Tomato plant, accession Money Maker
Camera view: horizontal (90 deg, fisheye); turntable rotation: 90 degrees
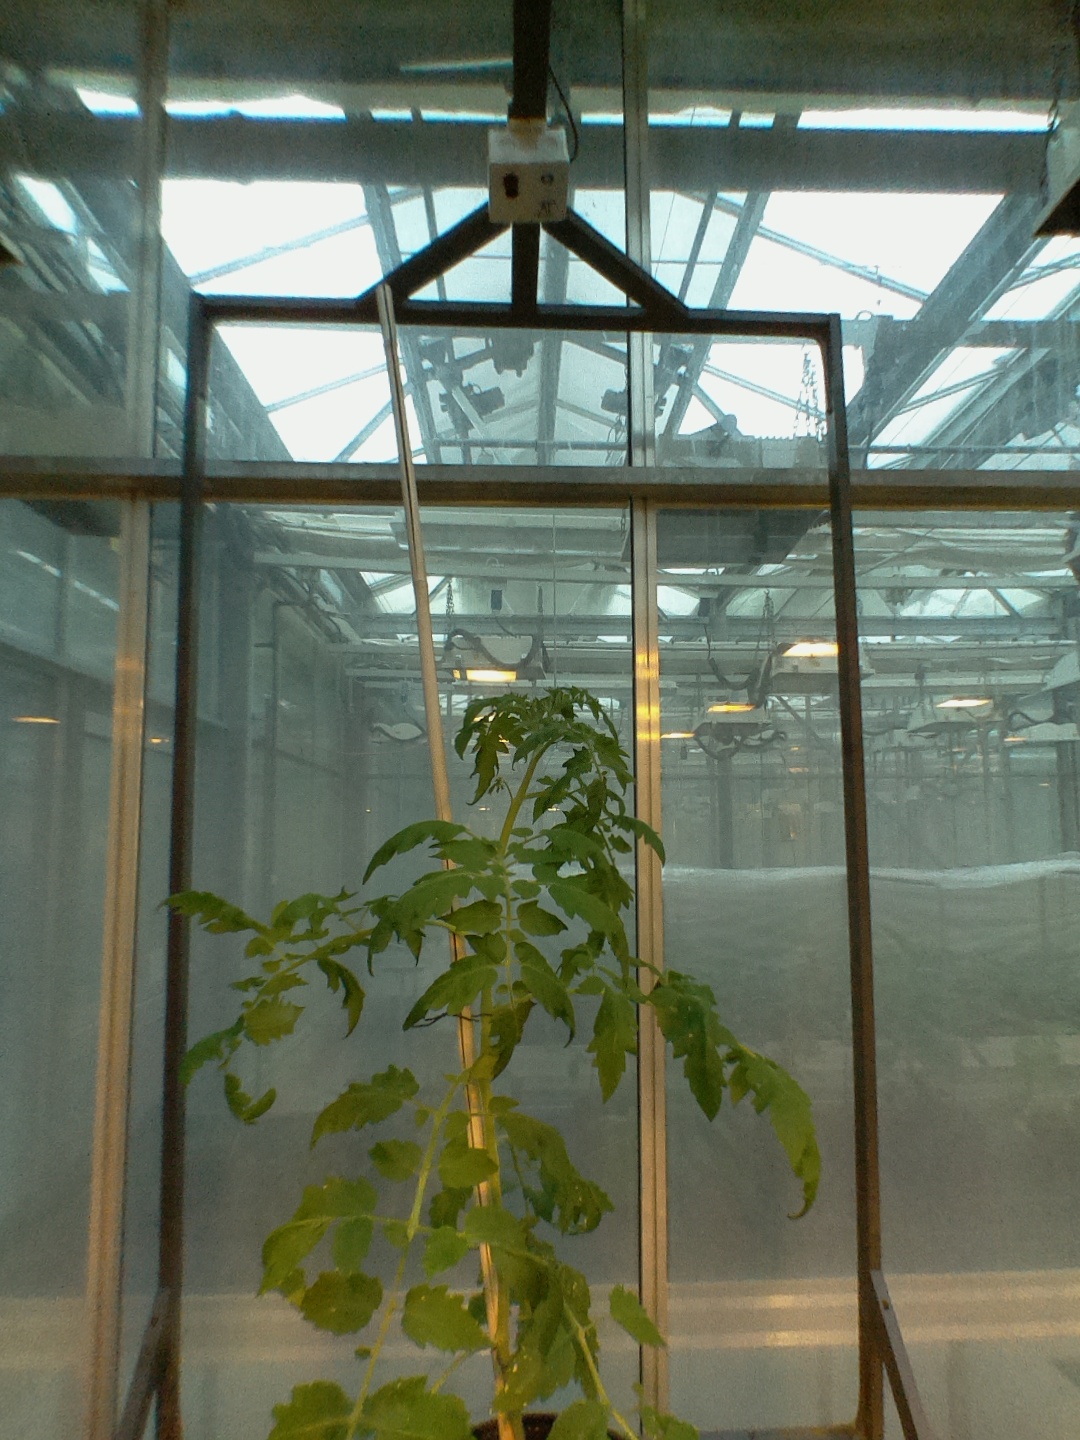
BBCH growth stage 60: First flowers open